Fortifications of Alderney

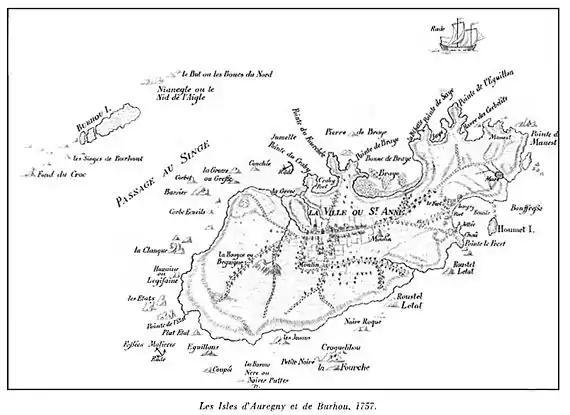
Alderney 1757

Current evidence indicates that the Nunnery originated as a Roman fortification, with rounded corners where bastions were built. Built of stone and Roman concrete, the south, west and north curtain walls are still standing. Parts of the east, north and south walls remain of the tall tower that stood inside the walls. There is close similarity in plan to Roman signal stations built in Yorkshire, which were slightly smaller.